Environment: real
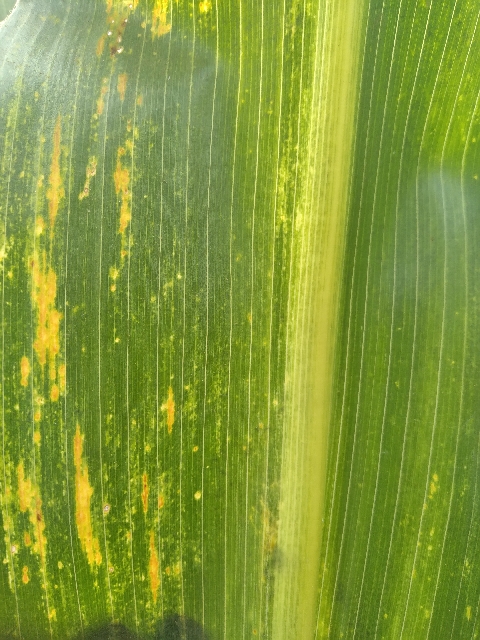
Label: lethal_necrosis